Laid-Back Camp season 2

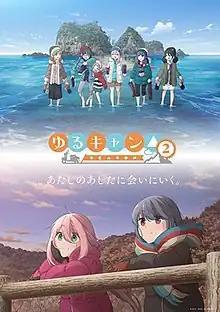
Main key visual

The second season of the Japanese animated television series Laid-Back Camp, based on the manga series of the same name by Afro, sees the adventures of Nadeshiko Kagamihara and Rin Shima in their next camping trip following their first group camping with members of the Outdoor Activities Club last Christmas. It was animated by C-Station, with Jin Tanaka supervising the series composition and Yoshiaki Kyogoku directing.